Toyota MR2

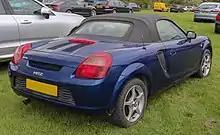
Rear

Between 1996 and 1999, Toyota TechnoCraft (TTC) produced 88 or 91 SW20 MR2 Spider convertible conversions. These cars featured a retractable cloth soft top roof and exclusive wingless trunk and engine lids. Most Spiders had automatic transmissions, naturally aspirated engines, and Lucerne Silver paint with blue side mouldings and black and blue accented cloth seats. The Toyota name and logo were not applied to these cars due to concerns about roof leaks.